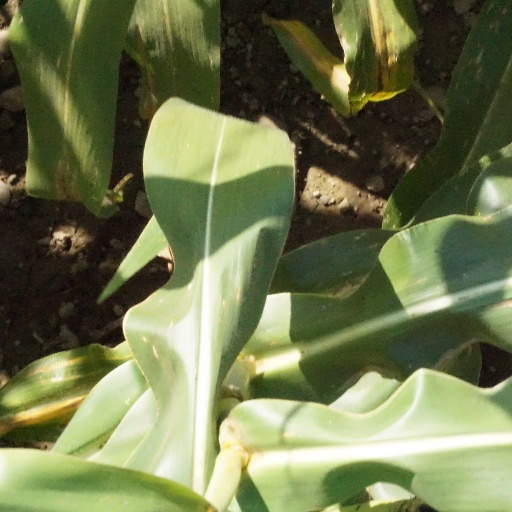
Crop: maize; corn